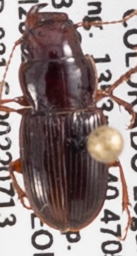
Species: Cratacanthus dubius
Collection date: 2022-07-13
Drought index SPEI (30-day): -1.362
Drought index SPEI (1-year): -2.09
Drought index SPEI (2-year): -1.69